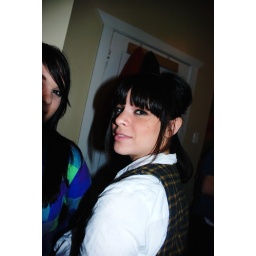
all the girls standing in the line for the bathroom 096